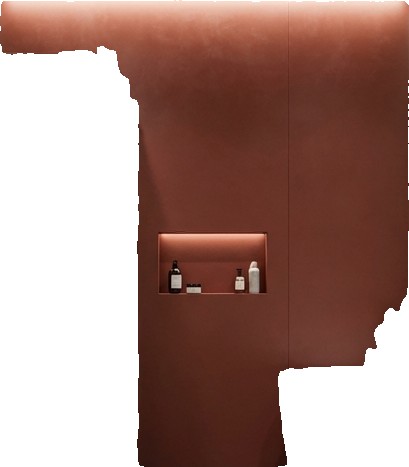
Surface category: wall